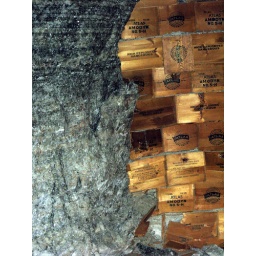
A wall in the mine built with old wooden explosives boxes. See the &amp;quot;machinery&amp;quot; photo.